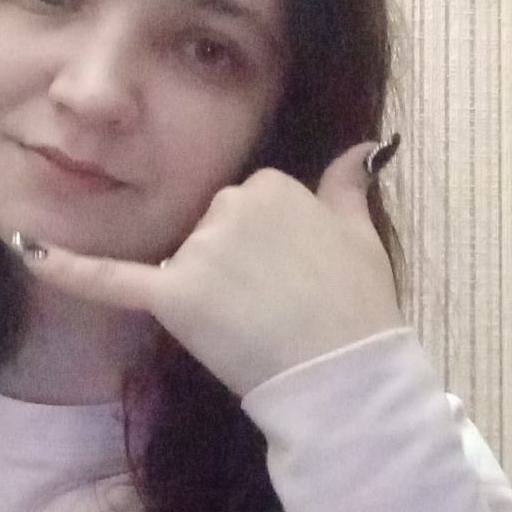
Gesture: call